Kaizer Chiefs F.C.

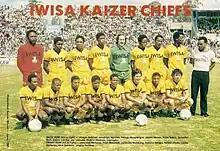
The Kaizer Chiefs in 1981

Kaizer Chiefs FC was founded in January 1970 shortly after the return of Kaizer "Chincha Guluva" Motaung from the United States where he played as a striker for the Atlanta Chiefs of the North American Soccer League (NASL). He combined his own first name with the Atlanta Chiefs to create the name of Kaizer Chiefs. Several other people have played key roles in the formation and growth of Kaizer Chiefs, including the late Gilbert Sekgabi, Clarence Mlokoti, China Ngema, Ewert "The Lip" Nene, and Rabelani Jan Mofokeng, he trailed and quit because of work.